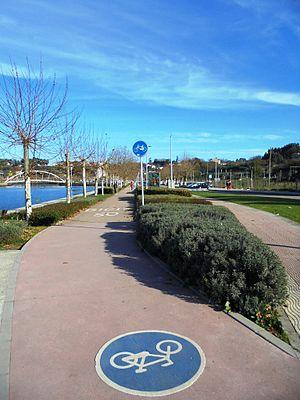
Pontevedra est une ville qui se trouve dans le nord-ouest de l'Espagne et de la Péninsule Ibérique. Capitale de la province de Pontevedra ainsi que capitale de la région touristique des Rías Baixas ou Rías Bajas, la ville est située dans le sud-ouest de la communauté autonome de Galice. Elle est surnommée « la ville où le piéton est roi ».